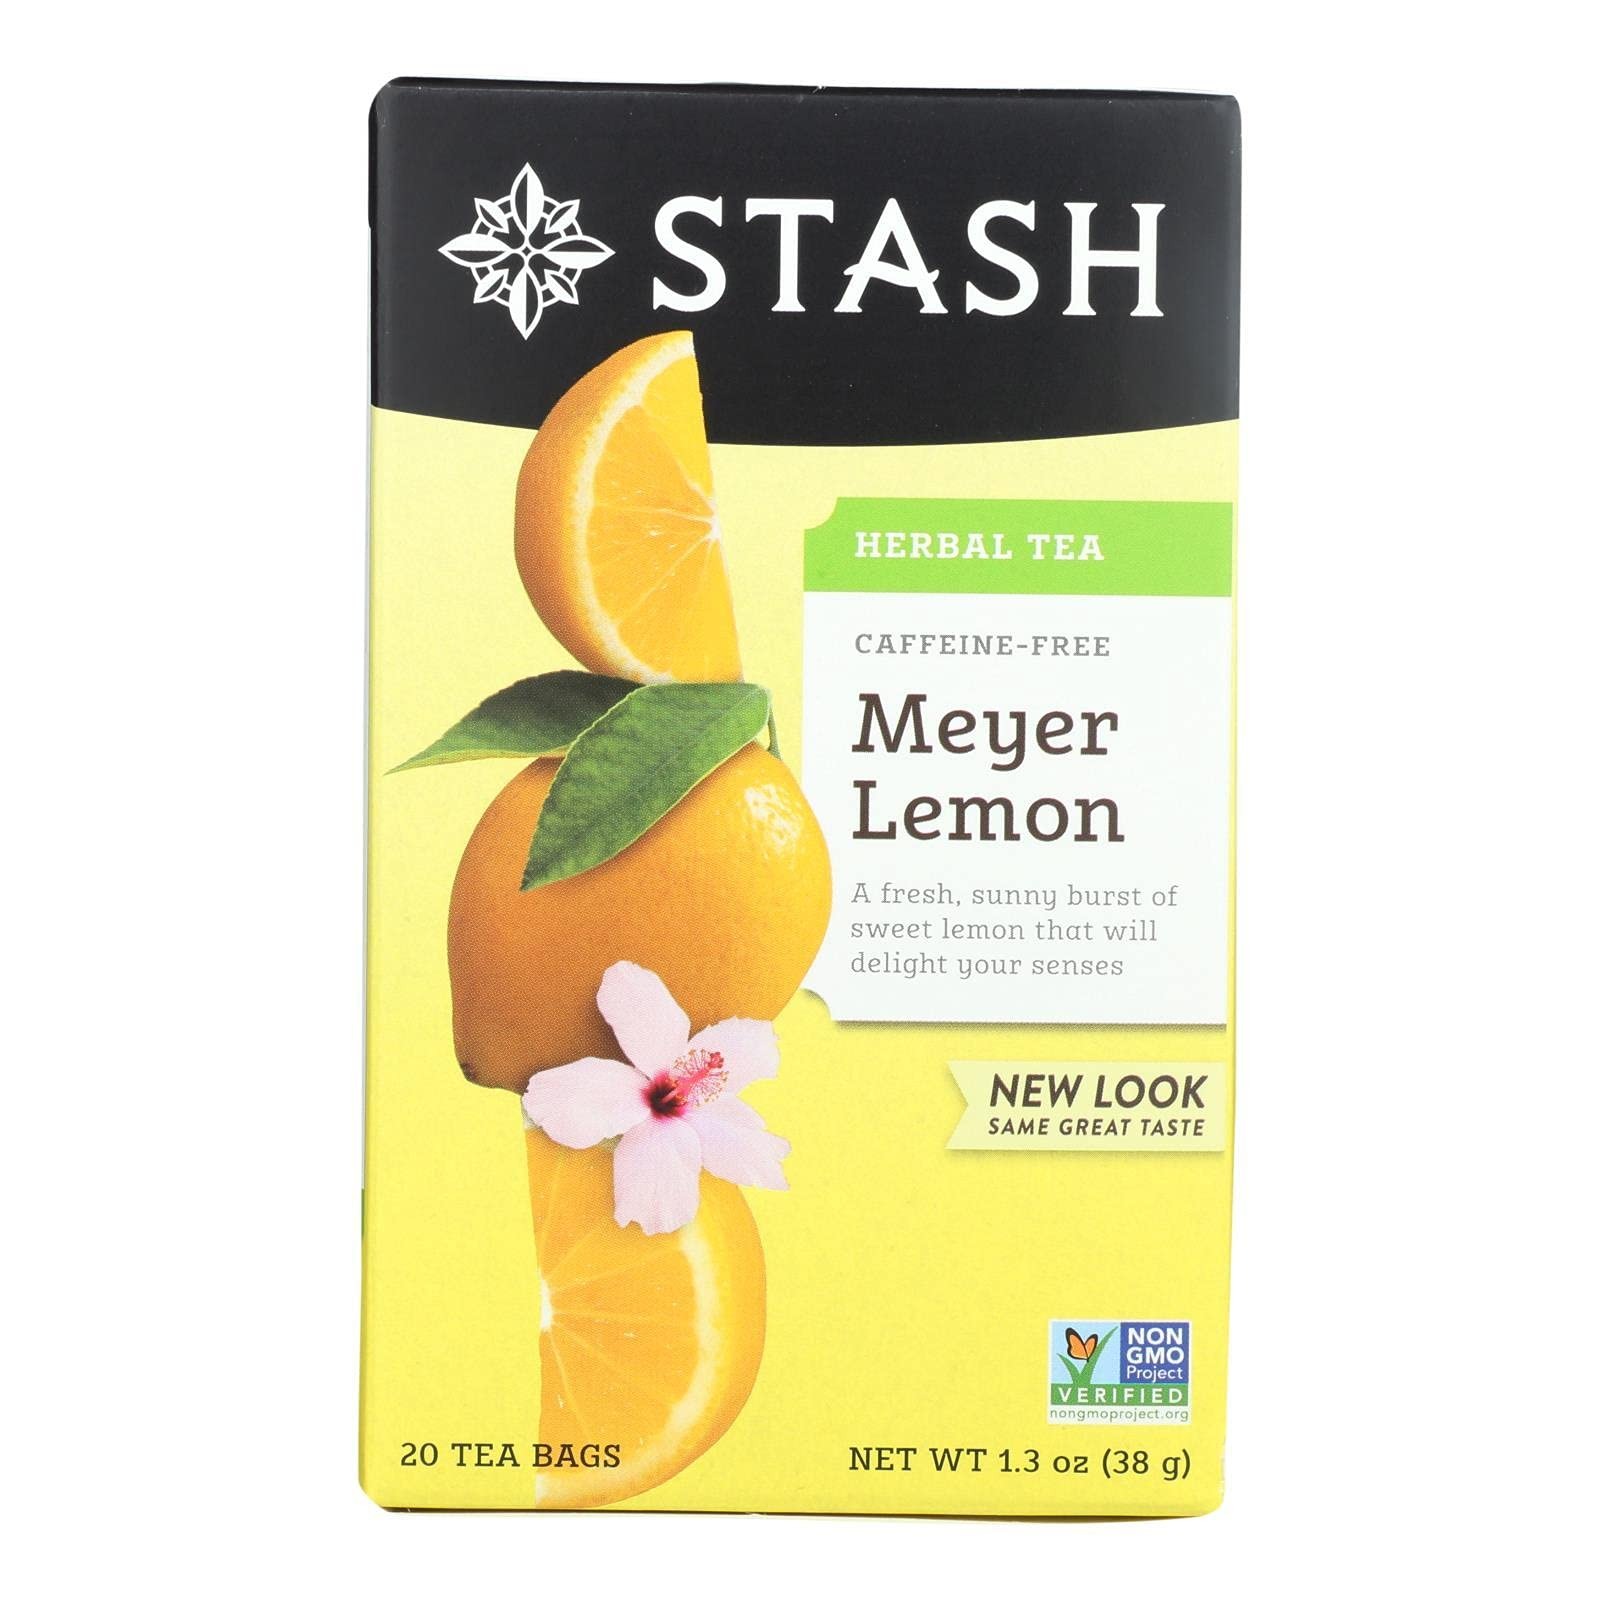
Item Name: Stash Herbal Tea Meyer Lemon, 20 Count Box (6 Pack)
Value: 6.0
Unit: Count

Price: 8.99